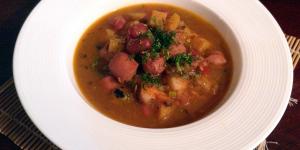
frijoles borrachos colombianos